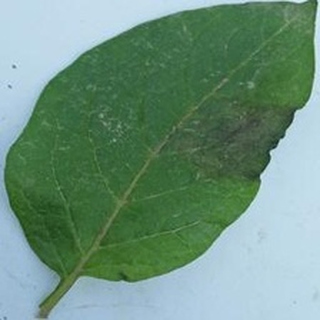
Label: potato_late_blight